Question: What is hanging?
Tambaya: Mene a rataye?
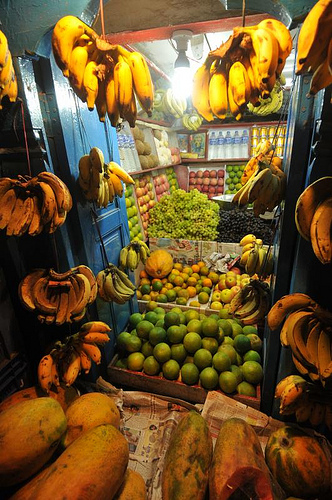
Answer: Bananas.
Amsa: Ayaba.